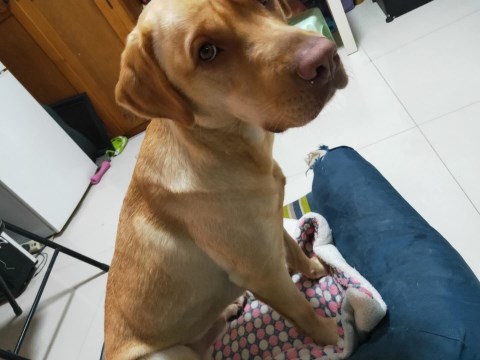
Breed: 3580-n000122-Labrador_retriever